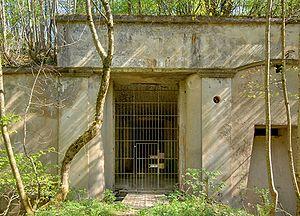
Le fort de Roppe, nommé brièvement fort Ney, est un ouvrage faisant partie des fortifications de l'Est de la France du type Séré de Rivières construit entre 1875 et 1877. Il fait partie intégrante de la place forte de Belfort.